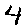
Label: 4